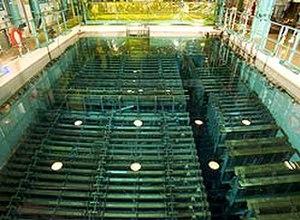
La fusion du cœur d'un réacteur nucléaire survient lorsque les crayons de combustible nucléaire, qui contiennent l'uranium ou le plutonium ainsi que des produits de fission hautement radioactifs, commencent à surchauffer puis à fondre à l'intérieur du réacteur. Elle se produit en particulier lorsqu'un réacteur nucléaire cesse d'être correctement refroidi. Elle est considérée comme un accident nucléaire grave en raison de la probabilité que des matières fissiles puissent polluer l'environnement avec une émission de nombreux radioisotopes hautement radioactifs, après avoir franchi l'enceinte de confinement, quand cette dernière existe.